Attitude Era

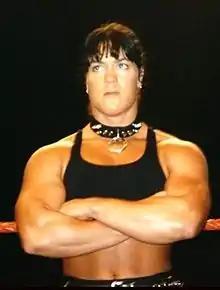
"The 9th Wonder of the World", Chyna in 1997

Stone Cold Steve Austin had been a leading figure into the start of the Attitude Era and is considered to be the most prominent superstar throughout the era. The era featured a generation of new wrestlers that would become prominent WWF stars during this time, largely replacing the old guard of the preceding New Generation Era (such as Shawn Michaels, Bret Hart, Diesel, Yokozuna, Razor Ramon, Lex Luger and Doink the Clown), although The Undertaker was a notable exception who would also be prominent in the Attitude Era.